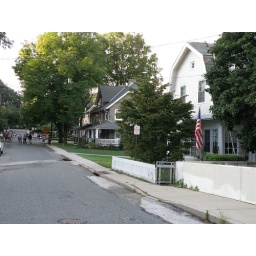
Cassatt Avenue at end of bridge from Lancaster Pike over the four train tracks